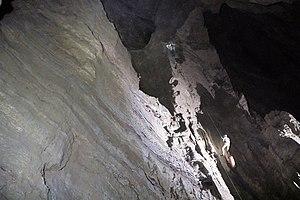
Le gouffre Veryovkina ou Verevkina est, depuis août 2017, la cavité souterraine naturelle la plus profonde au monde. Elle s'ouvre à 2 309 mètres d'altitude, sur le massif de l'Arabika, dans les monts de Gagra, près du col situé entre les sommets de Krepost et de Zont, plus près des pentes du Krepost. Sa profondeur était de 2 212 mètres en 2018, dont les huit derniers mètres sondés en siphon.